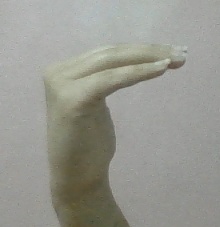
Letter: haa